Sankt Annæ Plads 5

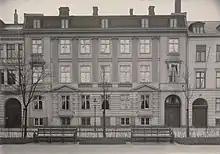
Sankt Annæ Plads 5 in c. 1912

At the time of the 1850 census, one Count Moltke Hvitfeldt (c. 1915–) resided on the ground floor. Heinrich von Reventlow-Criminil (1798–1869) resided in the building from 1854 to 1856. With the introduction of street numbering in 1859, No. 109 became No. 5.